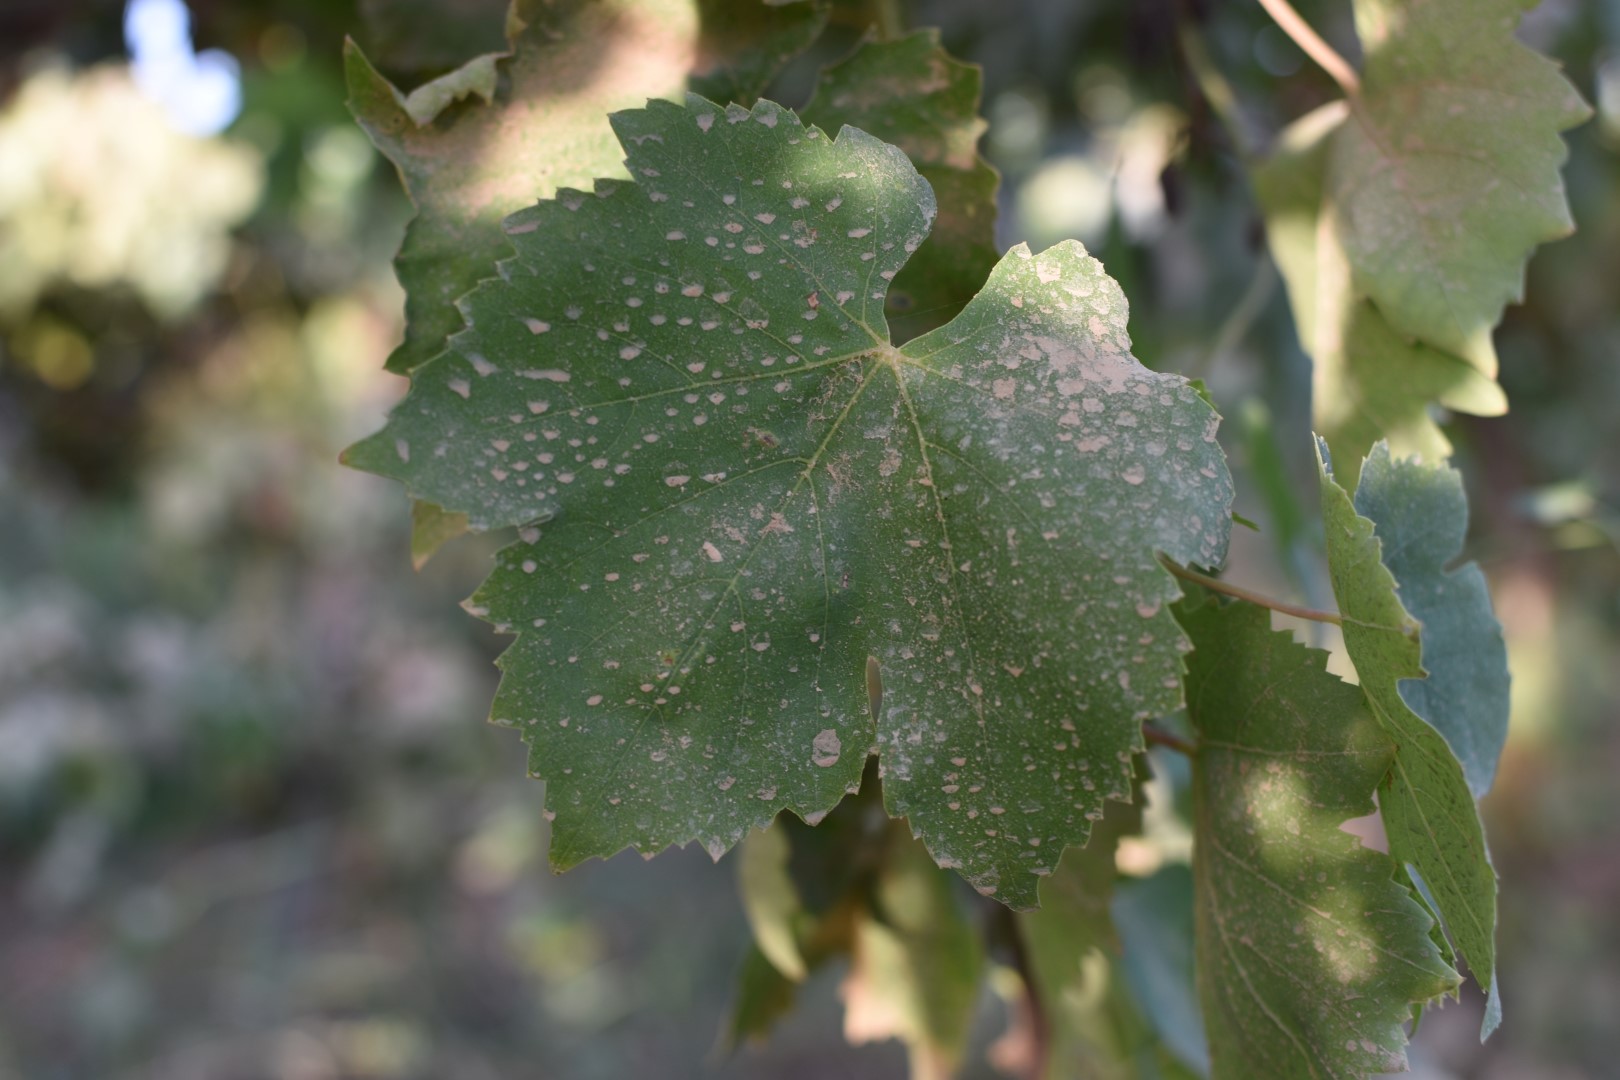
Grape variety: Thompson Seedless